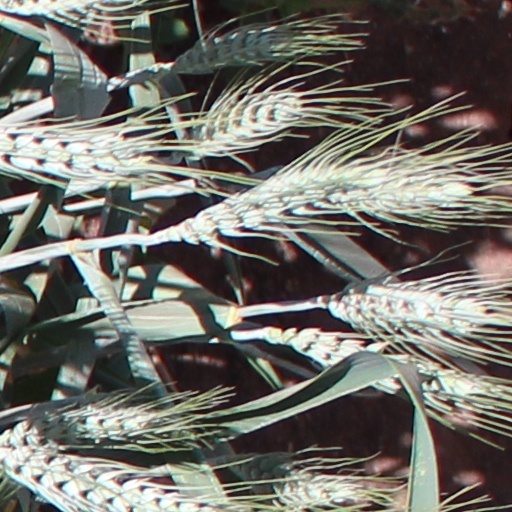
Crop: wheat